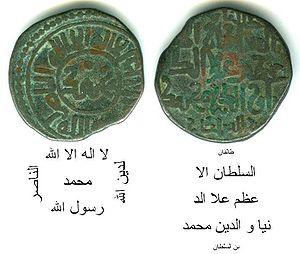
Abû al-`Abbâs "an-Nasir li-Dîn Allah" Ahmad ben al-Hasan al-Mustadhi, surnommé An-Nasir, est né en 1158. Il a succédé à son père Al-Mustadhi comme trente-quatrième calife abbasside de Bagdad en 1180. Il est mort en 1225, son fils Az-Zâhir lui a succédé.